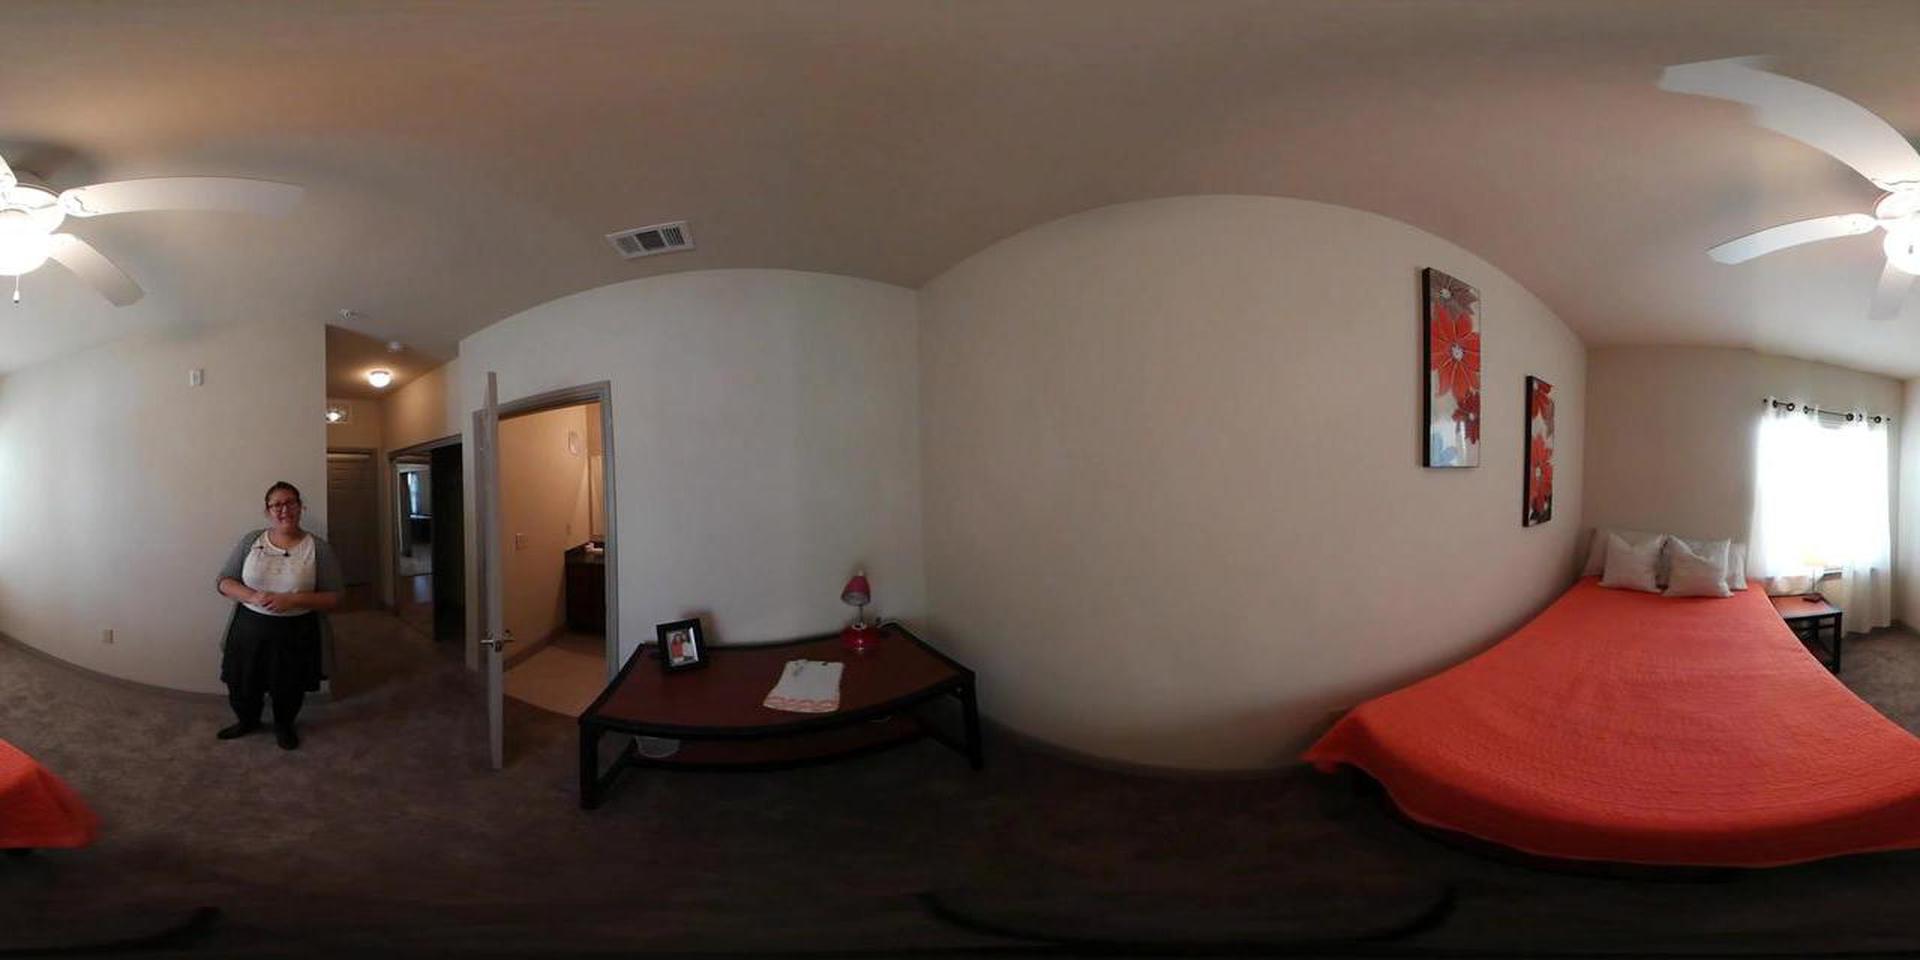
Referred object: the window with white curtains next to the bed

Referred object: the orange bedspread